The Rise of the Synths

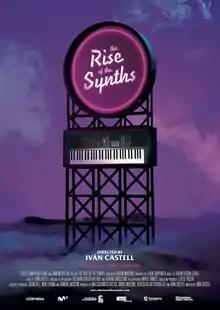
Film poster

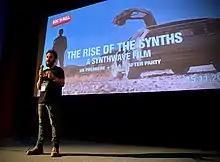
Director Ivan Castell introducing "The Rise of the Synths" at the UK premiere

The Rise of the Synths is a 2019 documentary film written and directed by Iván Castell and narrated by filmmaker and composer John Carpenter. The film explores the origins and growth of the electronic music genre known as synthwave, charting its rise in popularity from the underground online music scene to its recent mainstream exposure, following use in retro-themed soundtracks, notably the 2011 film "Drive" and more recently, the television series "Stranger Things".